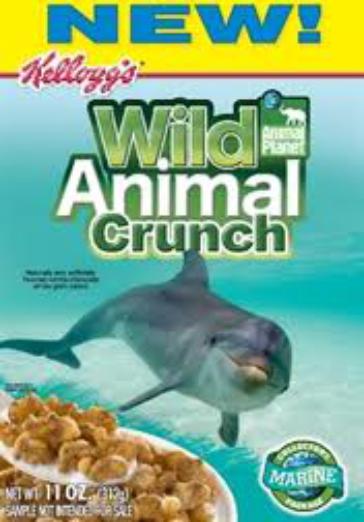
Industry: Leisure